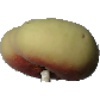
Label: Peach Flat 1